Independence National Historical Park

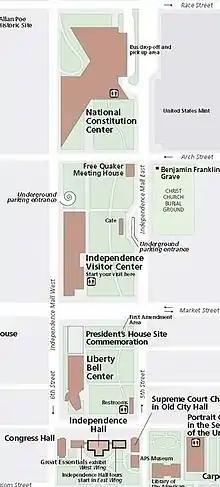
Independence Mall

Independence Mall is the main three-block section of Independence National Historical Park. It lies directly north of Independence Hall and is bounded by Chestnut, Race, 5th and 6th Streets.